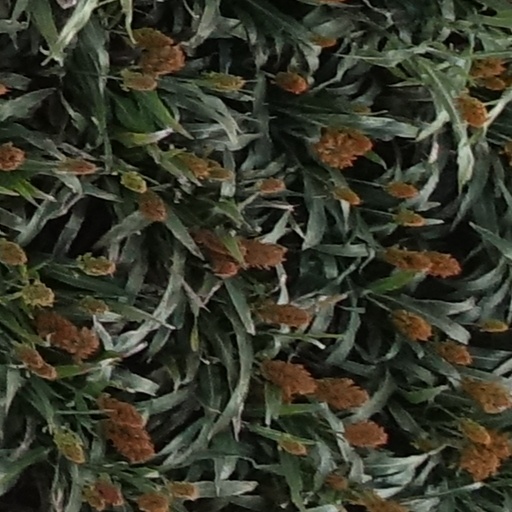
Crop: sorghum